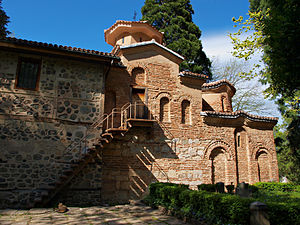
Bojana-kirken
Bojana-kirken
Bojana-kirken ligger i udkanten af Sofia, Bulgarien. Komplekset består af tre kirker. Den tidligste blev bygget i 900-tallet. Den næstældste stammer fra 1200-tallet. Freskoerne i denne, som blev malet i 1259, udgør én af de vigtigste samlinger af middelalderlige malerier. Den nyeste kirke er bygget i begyndelsen af 1800-tallet.